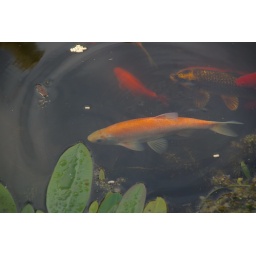
Several fish swimming in the big pond. Jumborfe is centre-frame, and Splodge the koi carp top right.